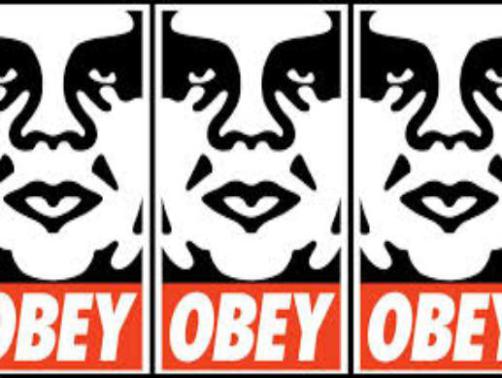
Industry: Clothes